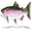
Label: trout